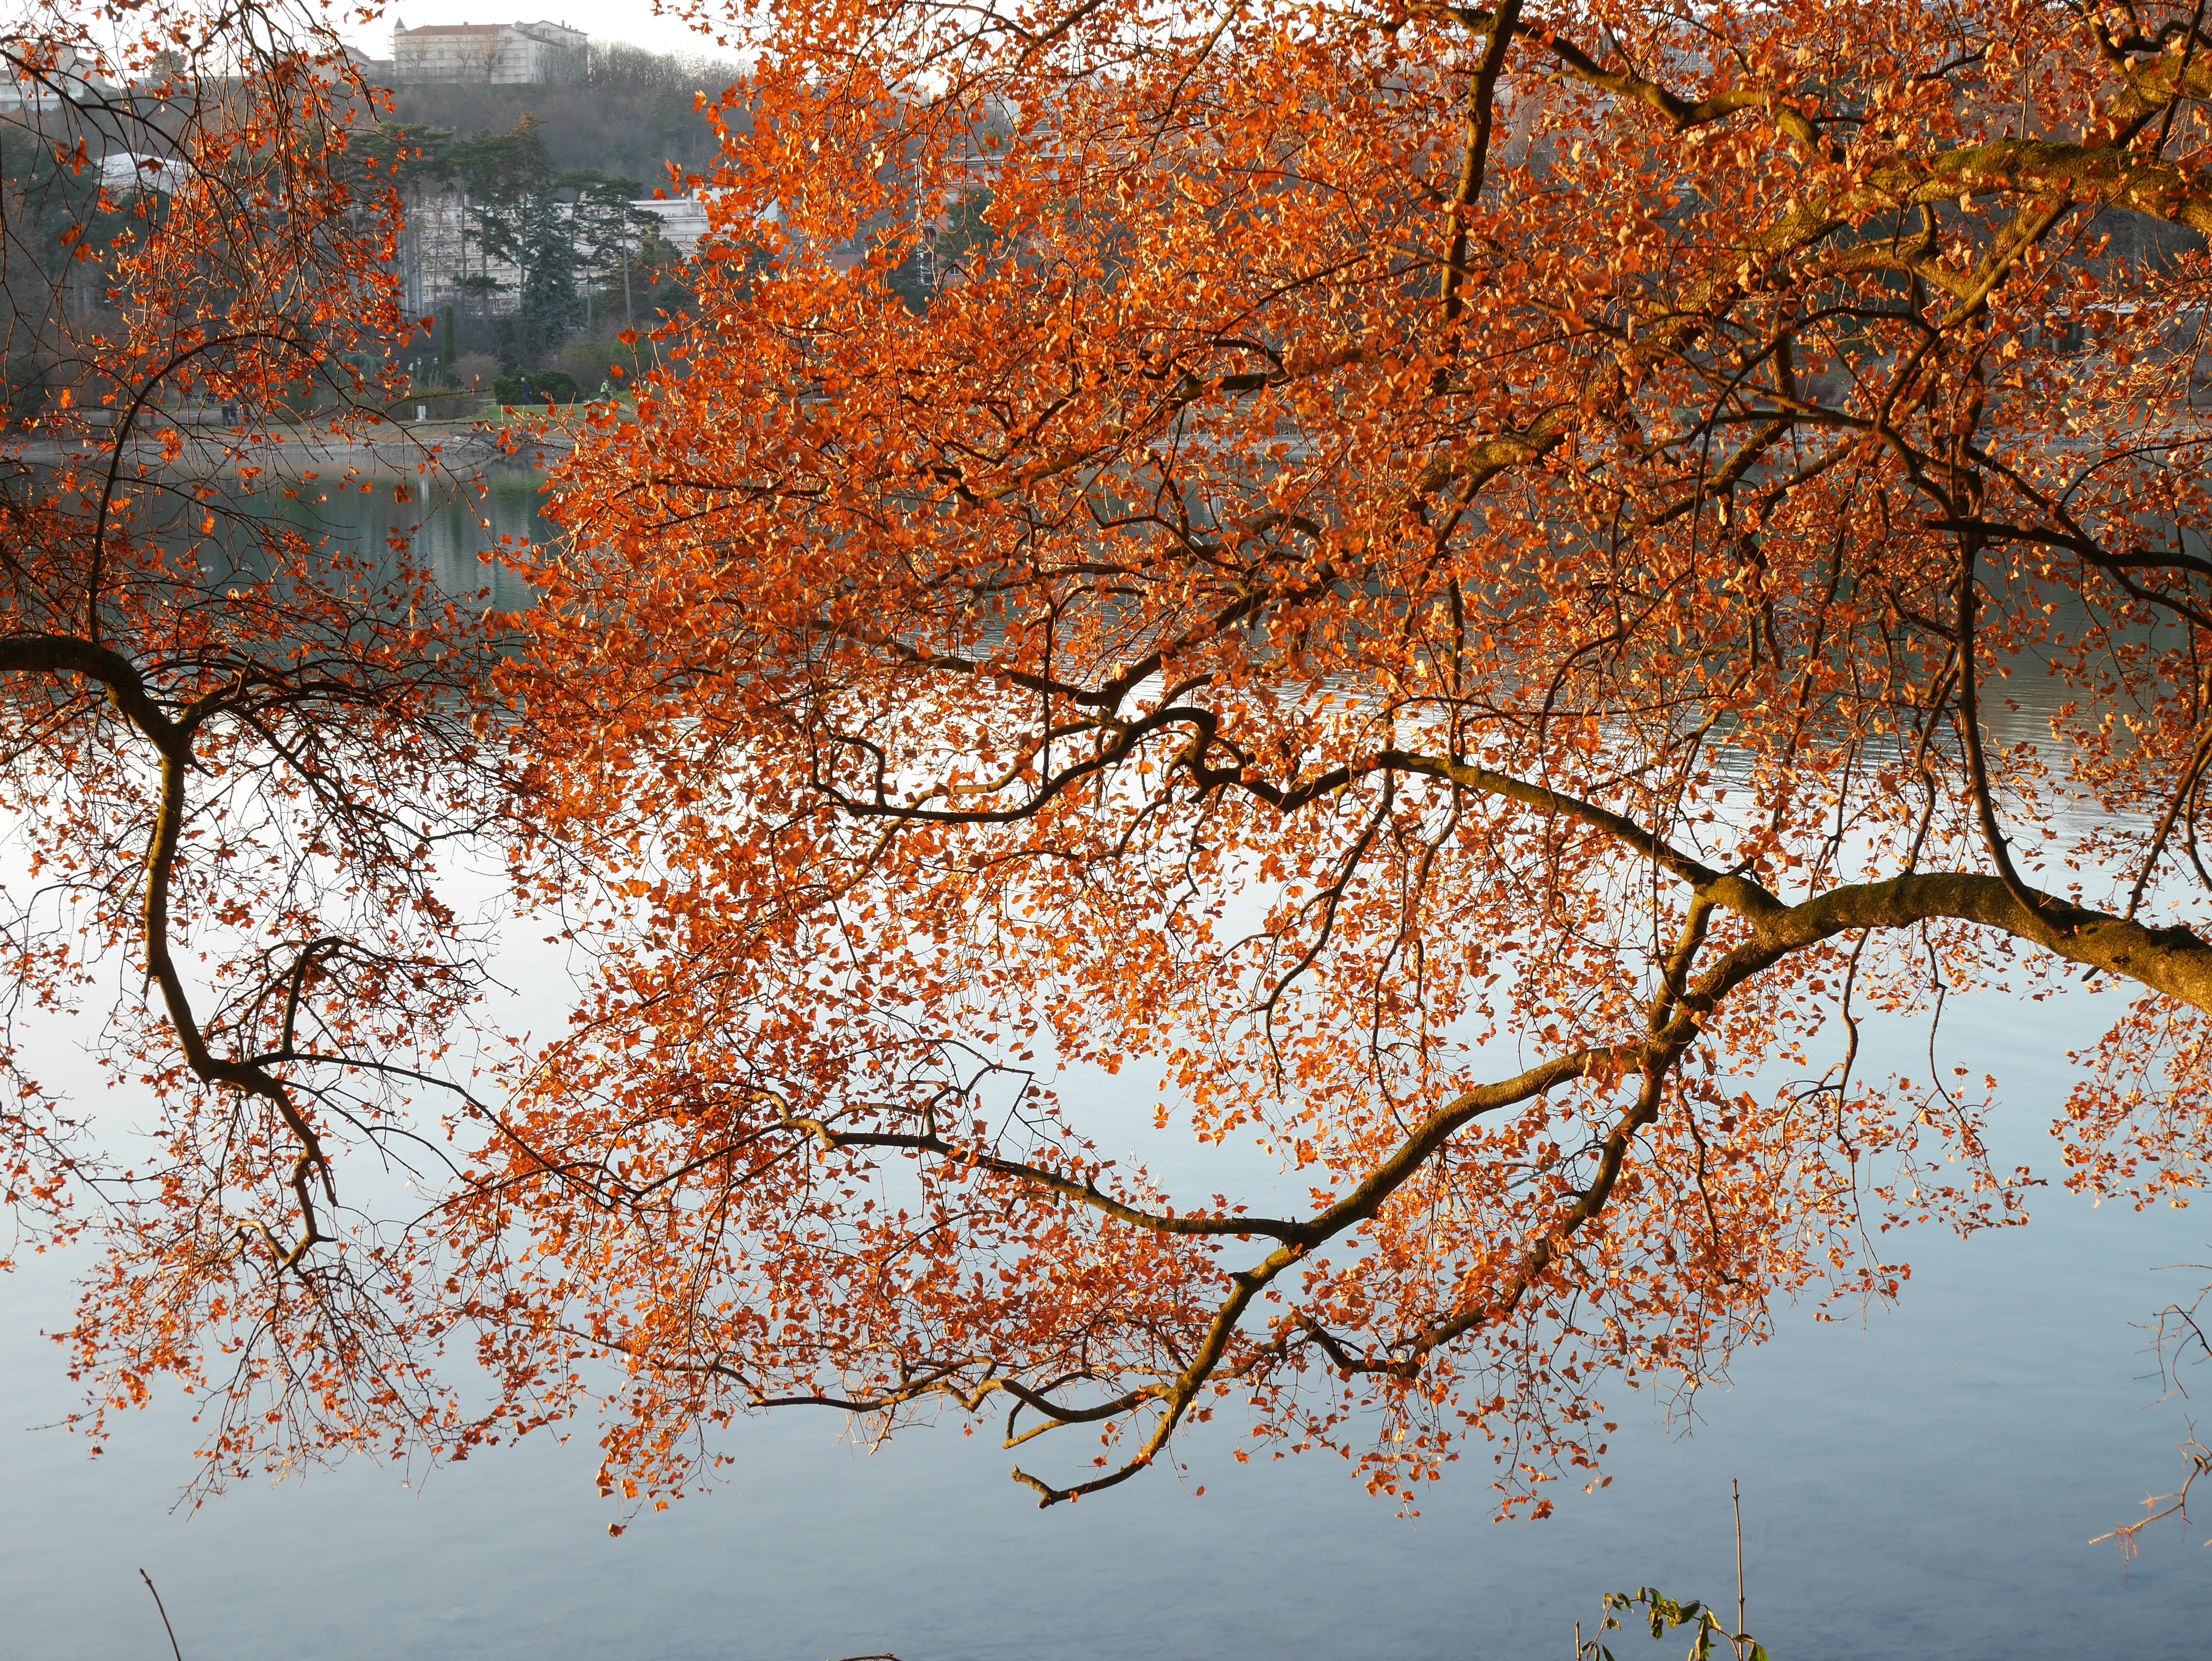
tree, water, nature, branch, blossom, plant, sky, leaf, fall, lake, spring, reflection, autumn, cherry blossom, twig, deciduous, reflections, lyon, woody plant